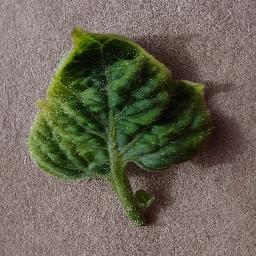
Label: Tomato___Tomato_Yellow_Leaf_Curl_Virus